Verticordia galeata

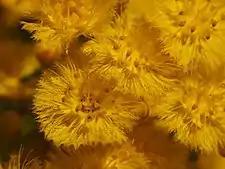
"Verticordia galeata" flower detail

"Verticordia galeata" is a shrub which grows to high and wide and which is irregularly branched. Its leaves are linear in shape, almost circular in cross-section, long with a pointed end.